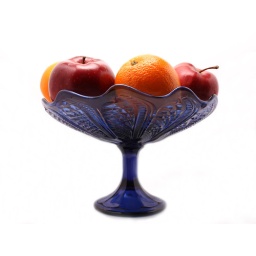
Orange and apples in blue vase on isolated white background